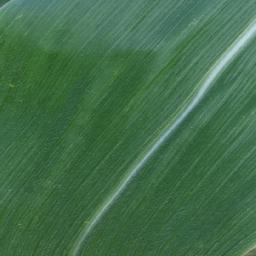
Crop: corn
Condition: (maize)_healthy